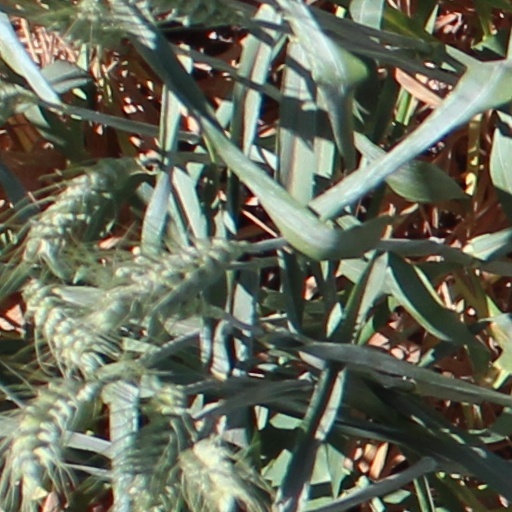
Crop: wheat